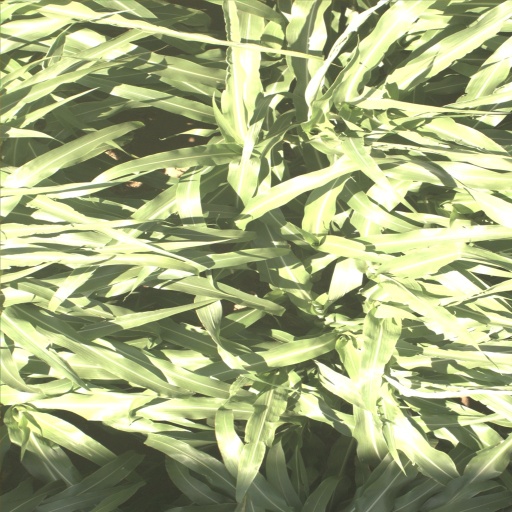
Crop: sorghum